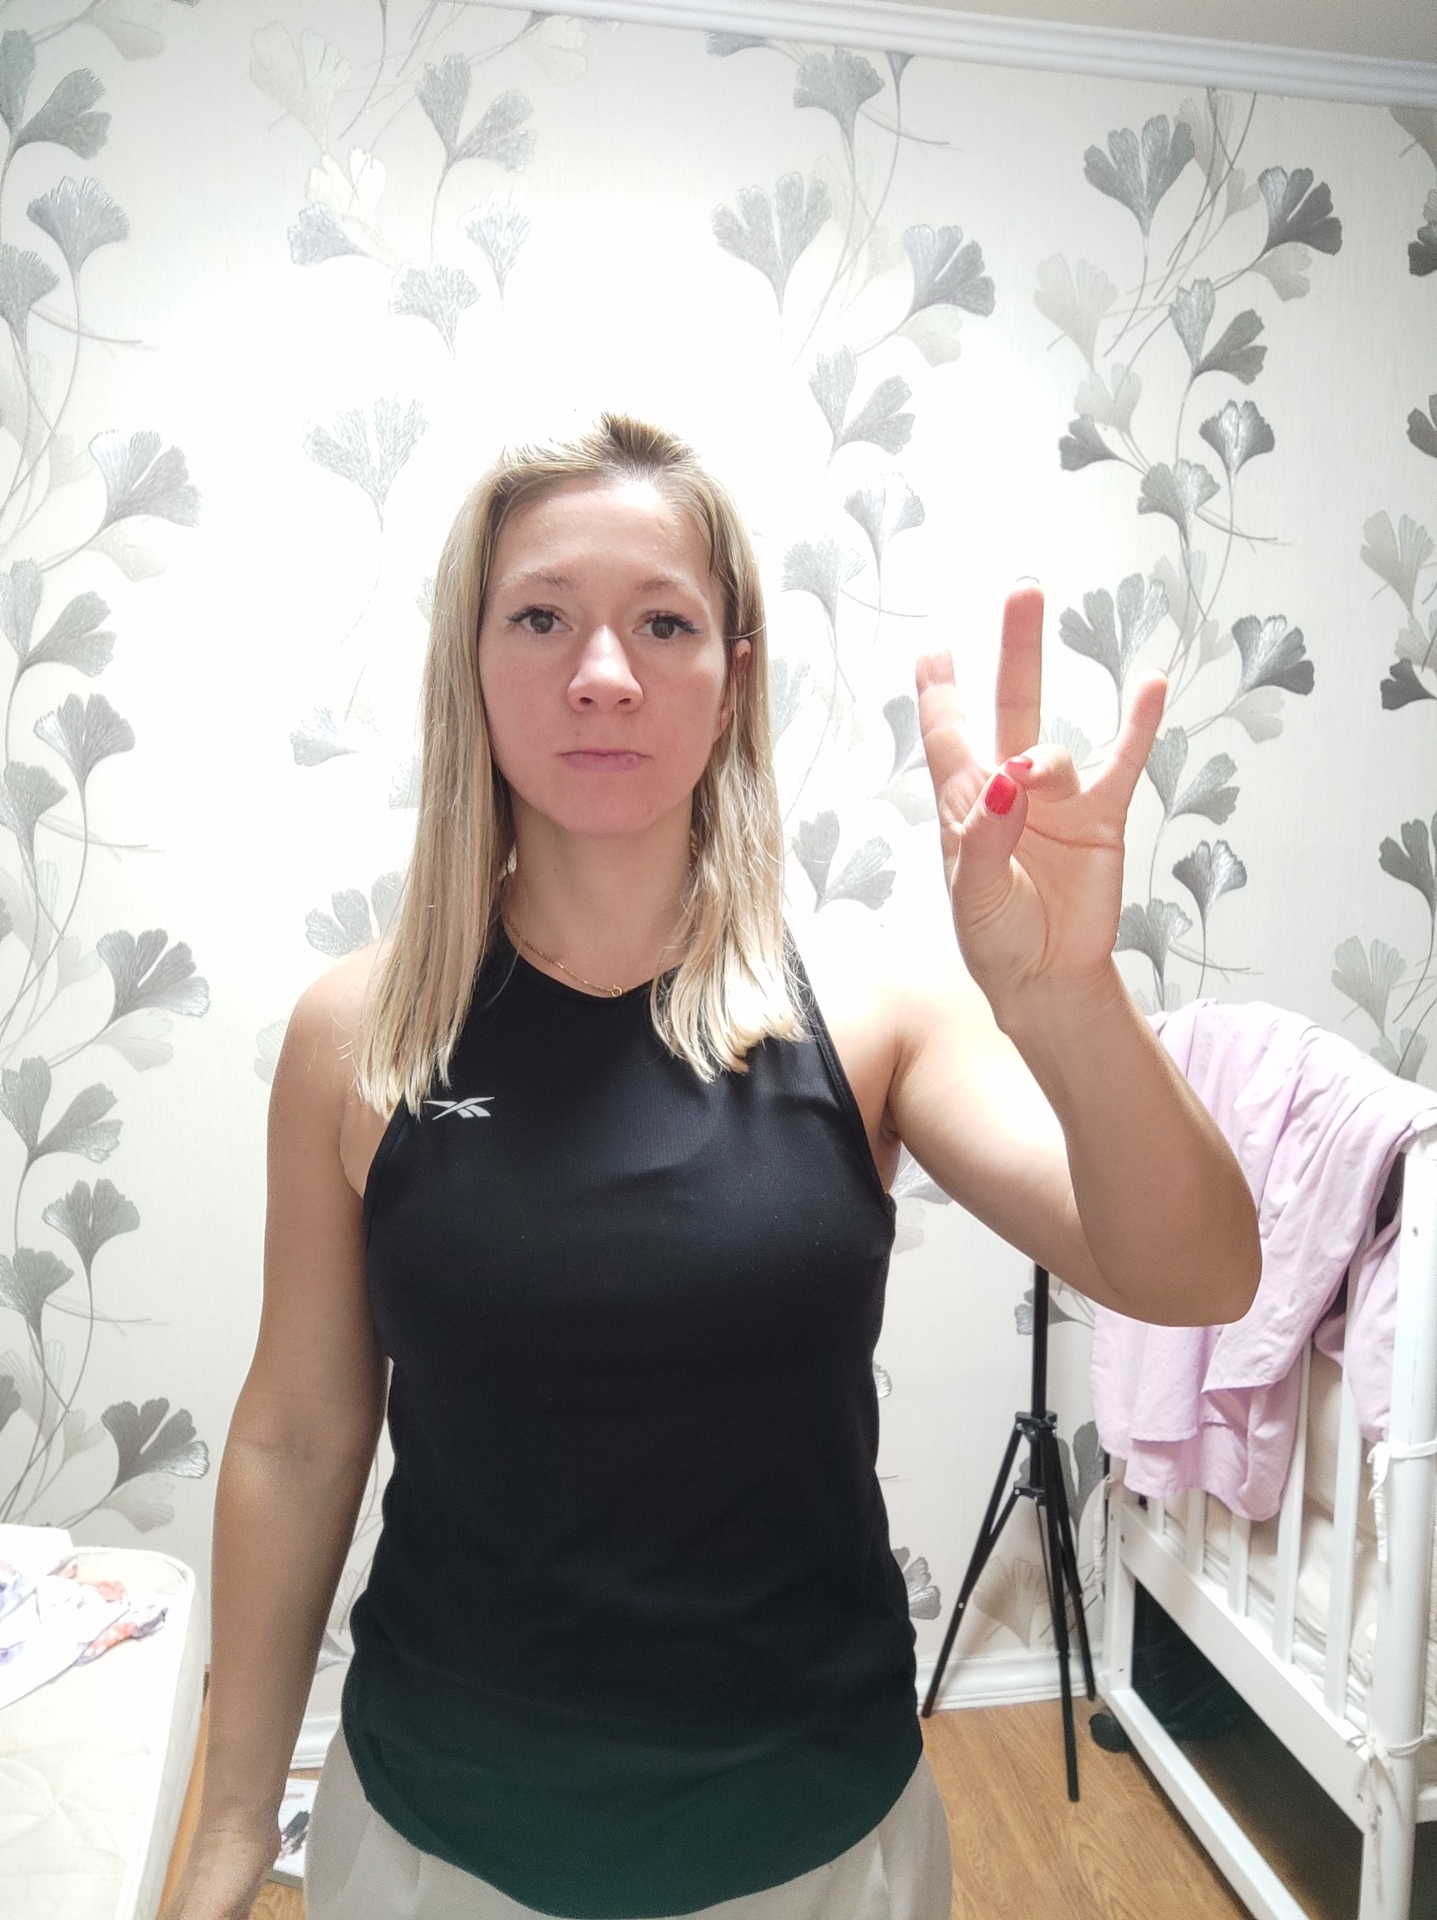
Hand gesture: three3